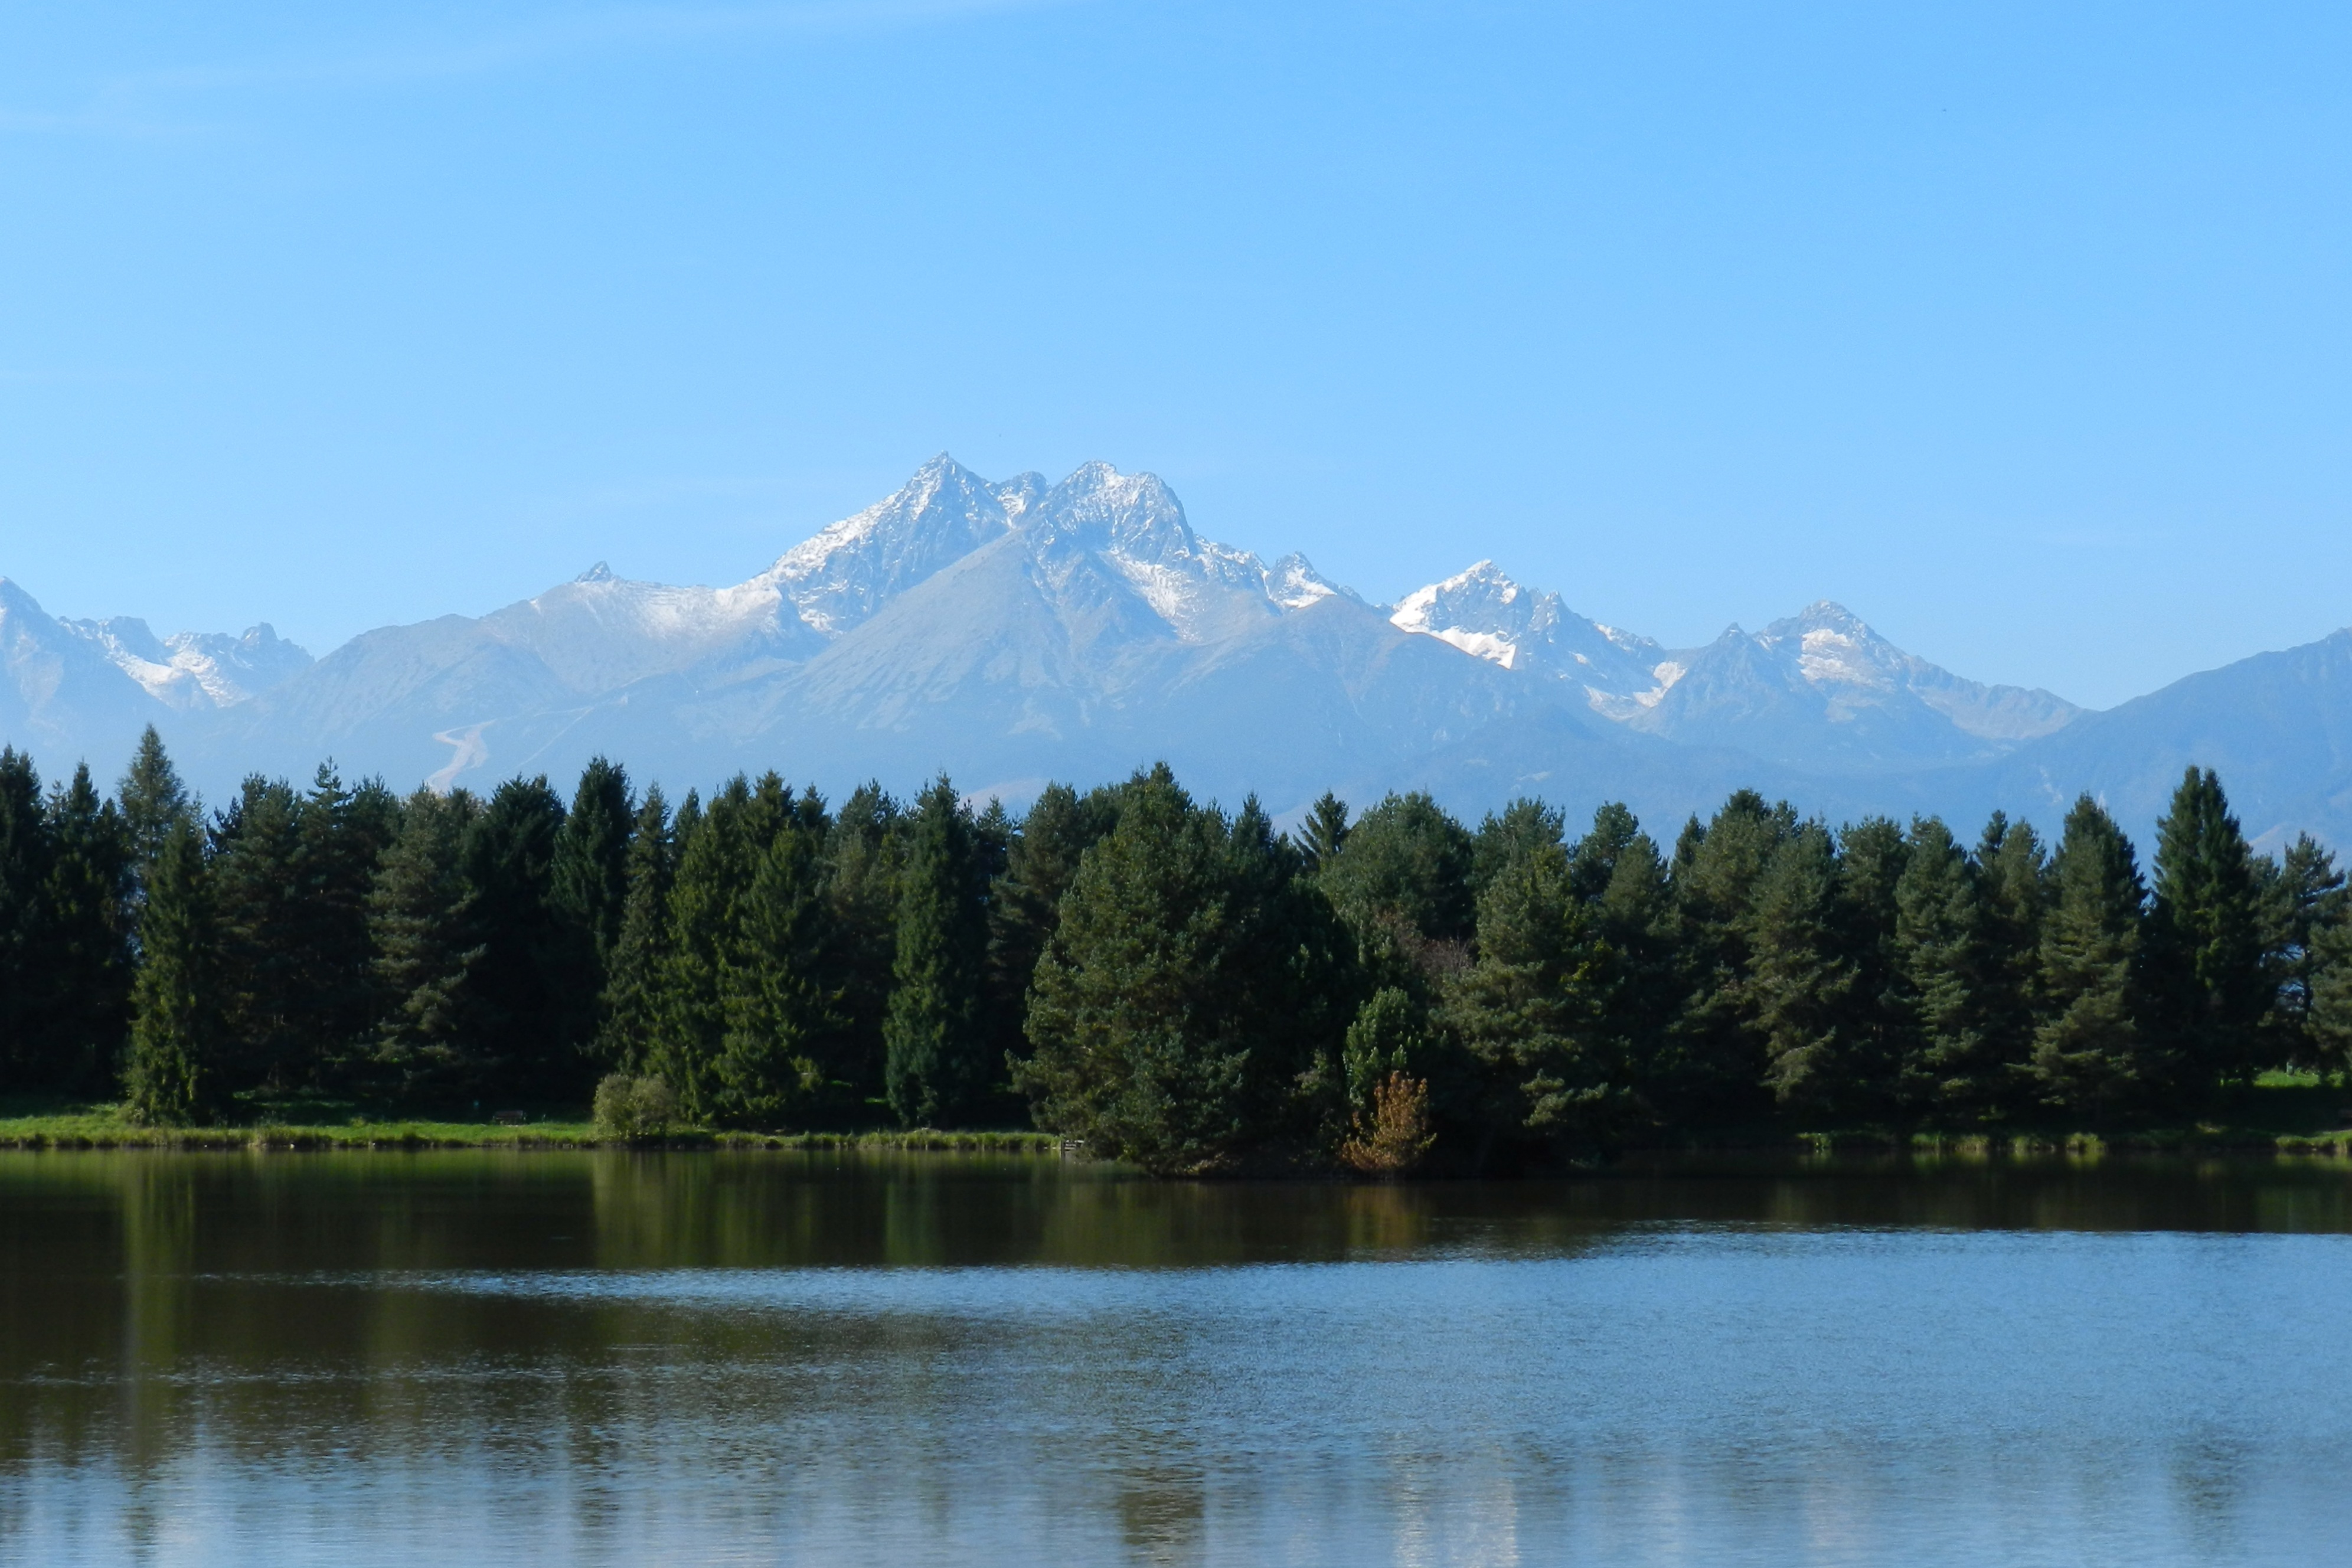
nature, wilderness, mountain, lake, mountain range, pond, reflection, reservoir, body of water, mountain landscape, mountains, loch, slovakia, landform, the high tatras, pond mountain, atmospheric phenomenon, mountainous landforms, mountain ponds, summer in the mountains